Axe manufacturing in Pennsylvania

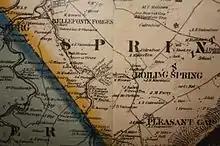
Mann Axe Factories at Boiling Spring & Paradise (1861 H.F. Walling map).

William Mann Jr. first arrived in Bellefonte in 1823, and together with his brother Harvey built an axe factory at Boiling Spring on Spring Creek's Logan Branch. For the next 100 years, members of the Mann family would establish and operate axe factories at four main locations in central Pennsylvania: Axemann-Bellefonte in Centre County (Spring Creek); Reedsville-Yeagertown and Lewistown in Mifflin County (Kishacoquillas Creek); and Mill Hall in Clinton County (Big Fishing Creek). Affiliated operations occurred at Paradise, Unionville, Tyrone, Mackeyville, and Flemington, PA. Throughout this lengthy period, the businesses endured despite personal illness, early deaths, family disputes, financial difficulties, labor unrest, and fire and flood disasters that often struck axe works.